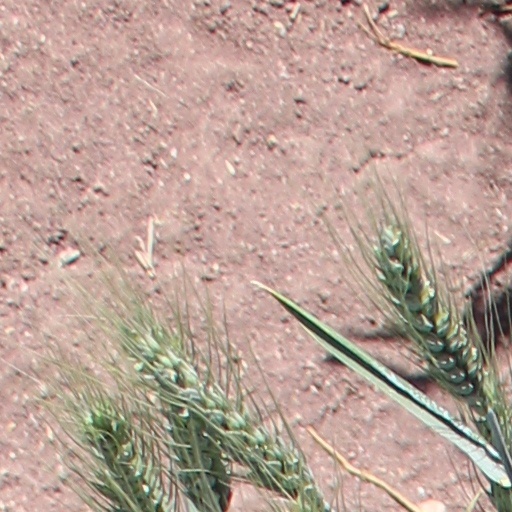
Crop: wheat